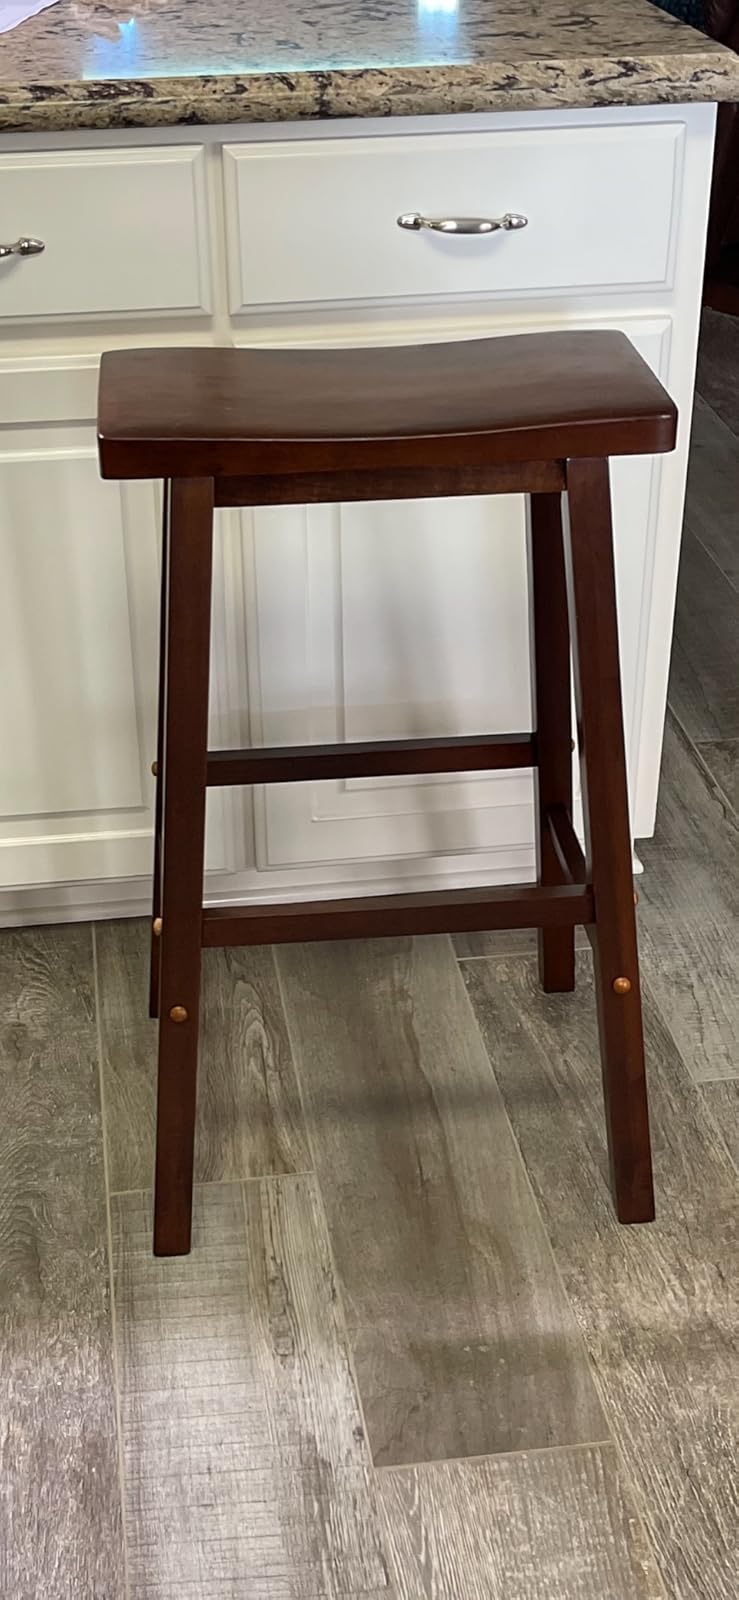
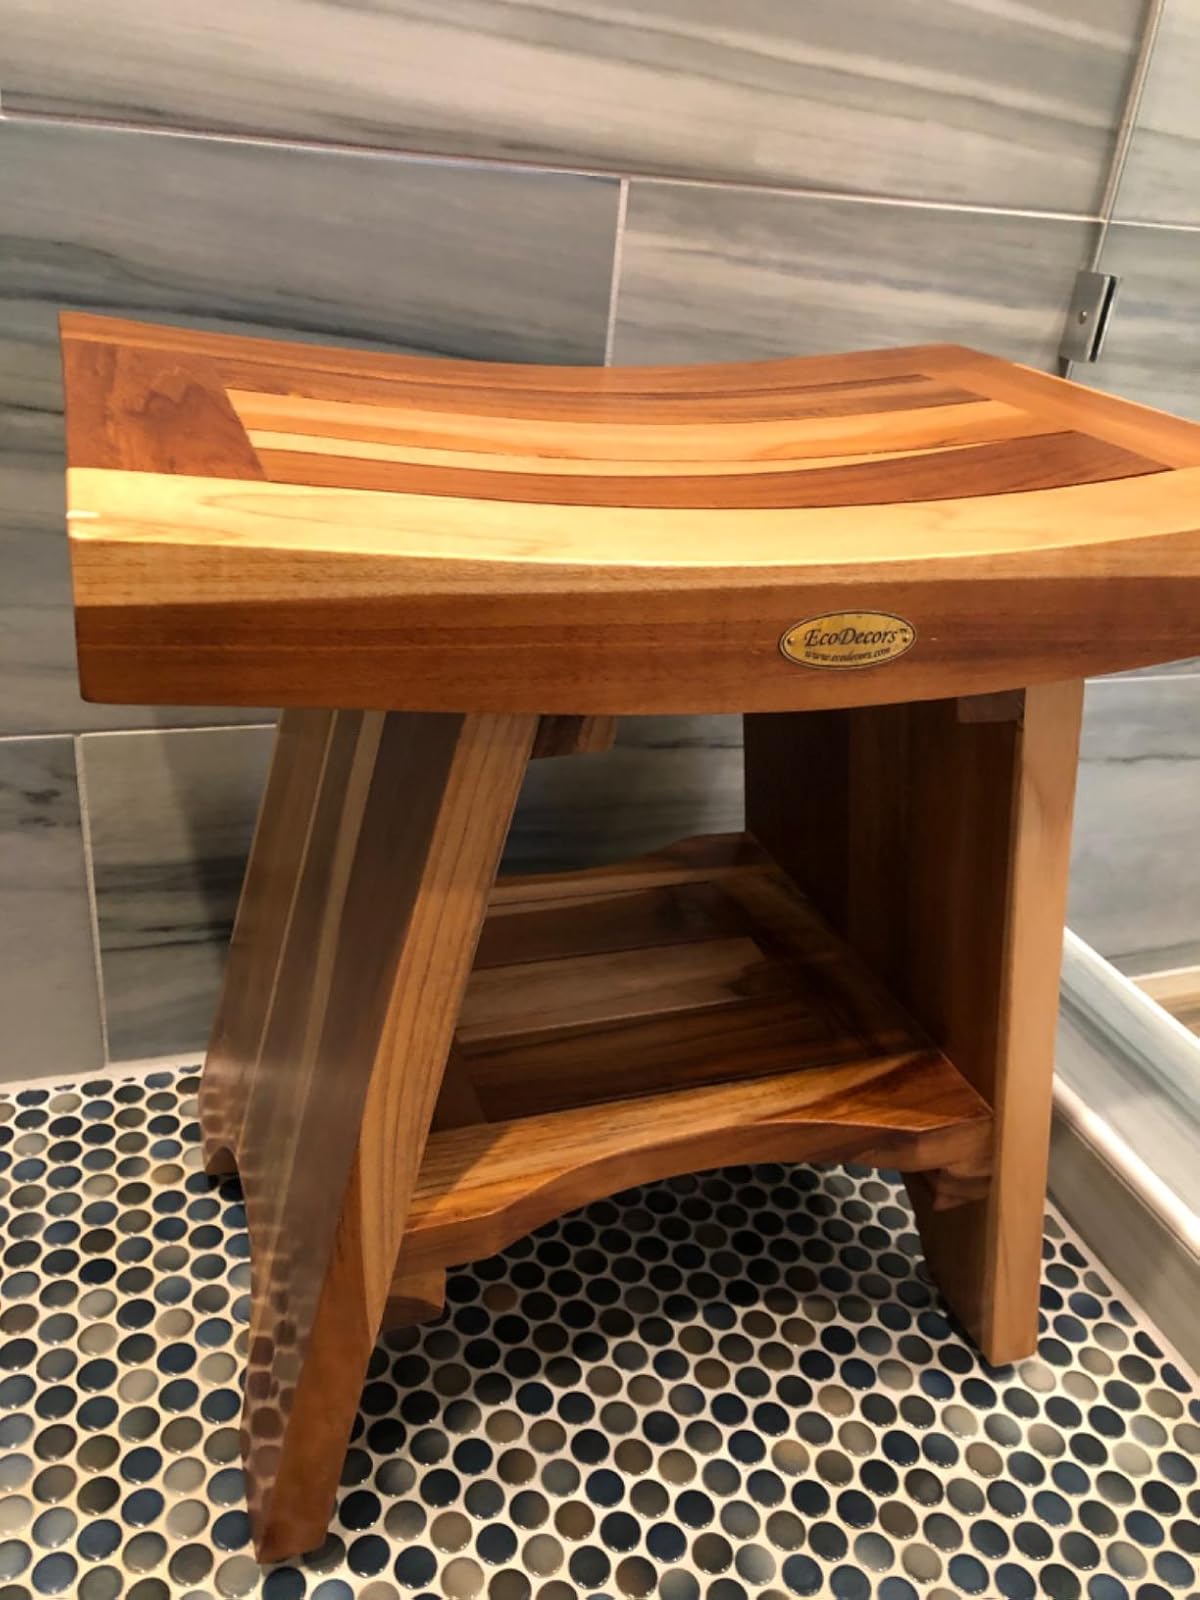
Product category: stool
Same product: no